Eremophila reticulata

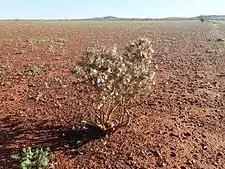
"E. reticulata" growing near Mount Augustus

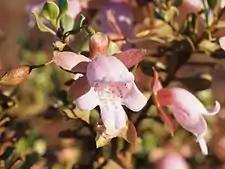
"E. reticulata" flower detail

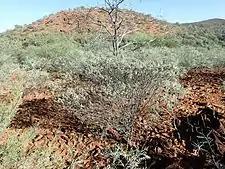
"E. reticulata" growing near "Dairy Creek"

This species was first formally described by Robert Chinnock in 2007 and the description was published in "Eremophila and Allied Genera: A Monograph of the Plant Family Myoporaceae". The specific epithet ("reticulata") is a Latin word meaning "net-like" referring to the ribs or veins on the surface of the fruit.